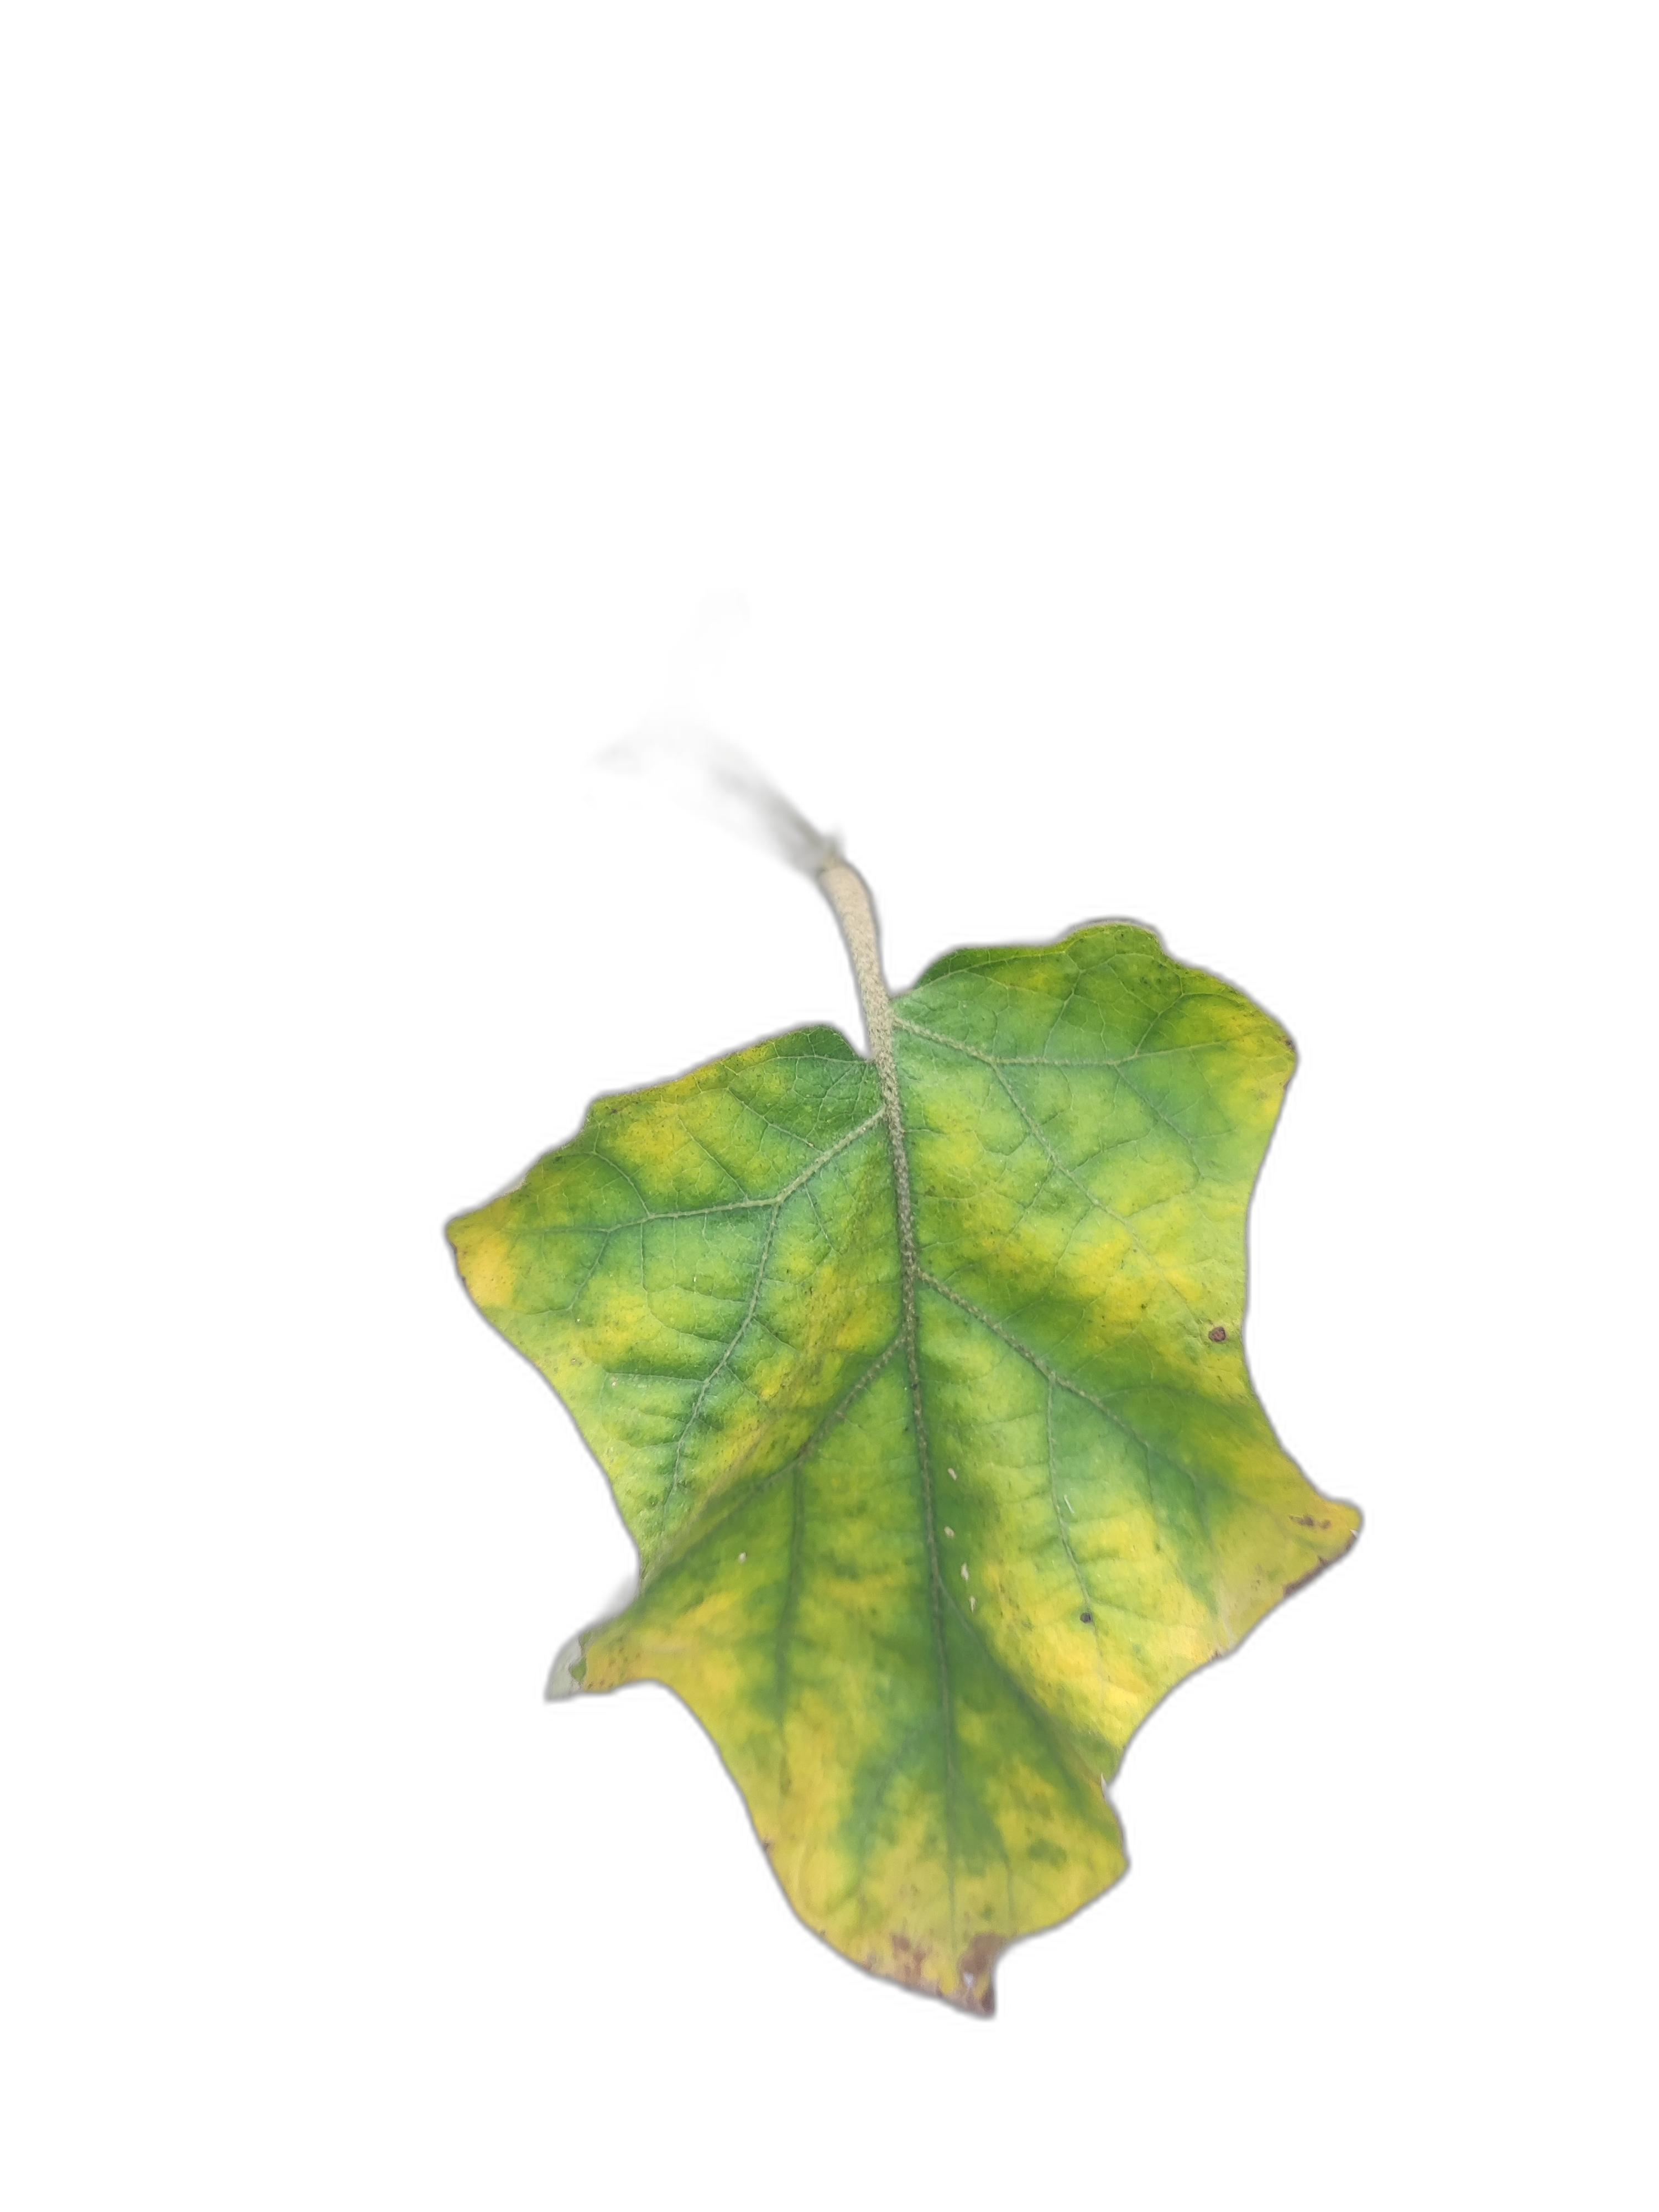
Label: Mosaic Virus Disease